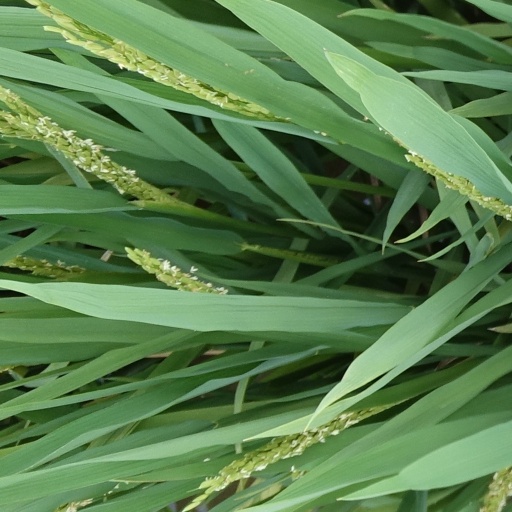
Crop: rice